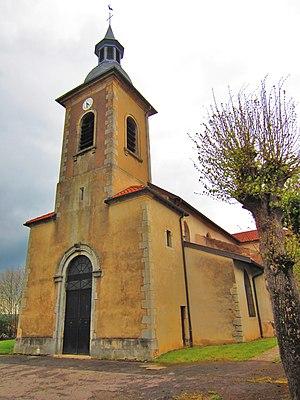
Eglise Frouard
Cet article recense les monuments historiques du département de Meurthe-et-Moselle, en France.
Frouard est une commune française au nord de l'agglomération de Nancy, dans le département de Meurthe-et-Moselle, ville de Lorraine en région Grand Est.